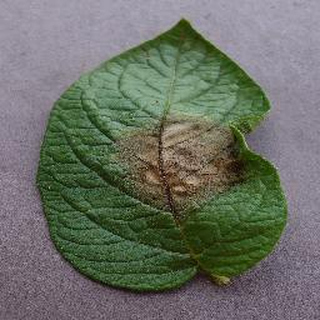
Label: potato_late_blight